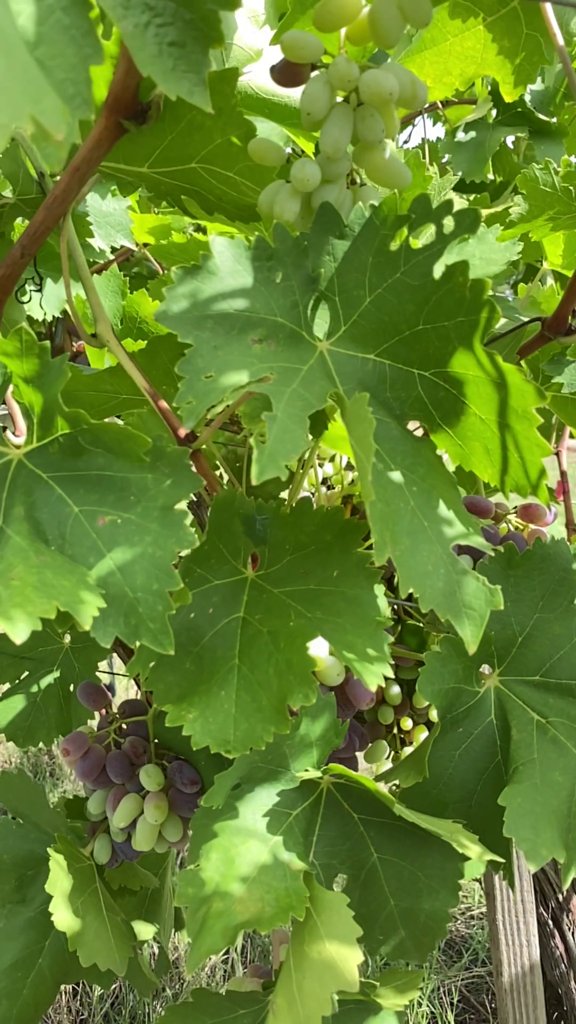
Berries visible: 95
Grape clusters: 3